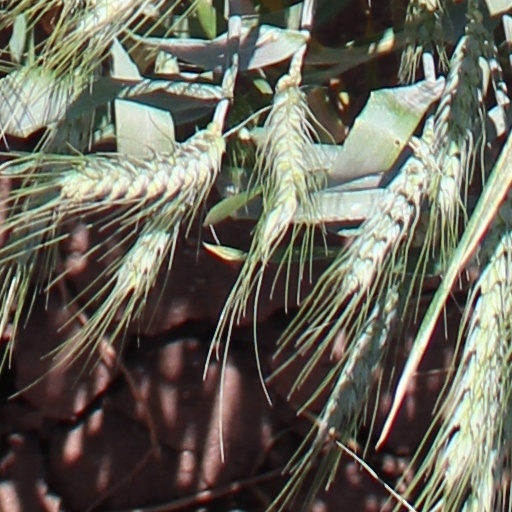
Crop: wheat